Question: Please indicate a possible affordance area of hold_book that can be used for holding
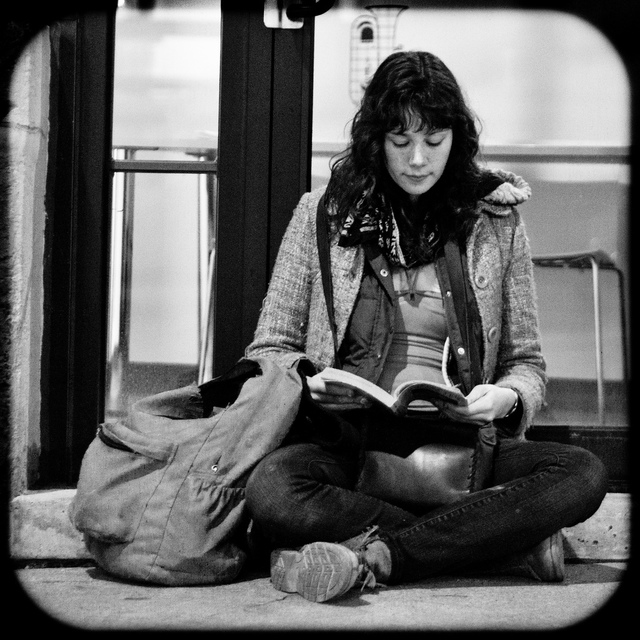
Answer: [310.877, 328.421, 476.491, 419.649]